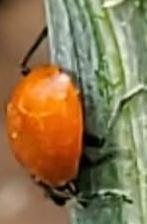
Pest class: predators